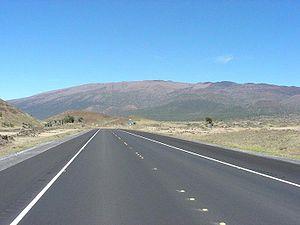
Le Mauna Kea est un volcan bouclier endormi des États-Unis situé sur l'île d'Hawaï, dans l'État du même nom. Âgé de près d'un million d'années, c'est le deuxième plus ancien des cinq volcans majeurs de l'île. Sa dernière éruption remonte à environ 4 500 ans et il représente une menace peu élevée pour les populations. Il est coiffé de nombreux cônes volcaniques, dont le Puʻu Wēkiu qui constitue son point culminant à 4 207 mètres d'altitude, ce qui en fait le sommet le plus élevé de l'archipel d'Hawaï. En considérant sa partie immergée, le Mauna Kea est même plus élevé que l'Everest. Cette altitude affecte son climat ; elle est notamment responsable de son enneigement plusieurs jours par an, ce qui lui vaut la forme moderne de son nom signifiant « montagne blanche » en hawaïen. Il présente même des traces d'anciennes glaciations. Les versants nord au vent et sud sous le vent connaissent une importante différence pluviométrique. Un autre cône au sommet abrite le lac Waiʻau, le plus haut de tout le bassin pacifique à 3 968 mètres d'altitude. La faune et la flore sont réparties en trois étages concentriques distincts, dont le plus élevé est de type alpin.